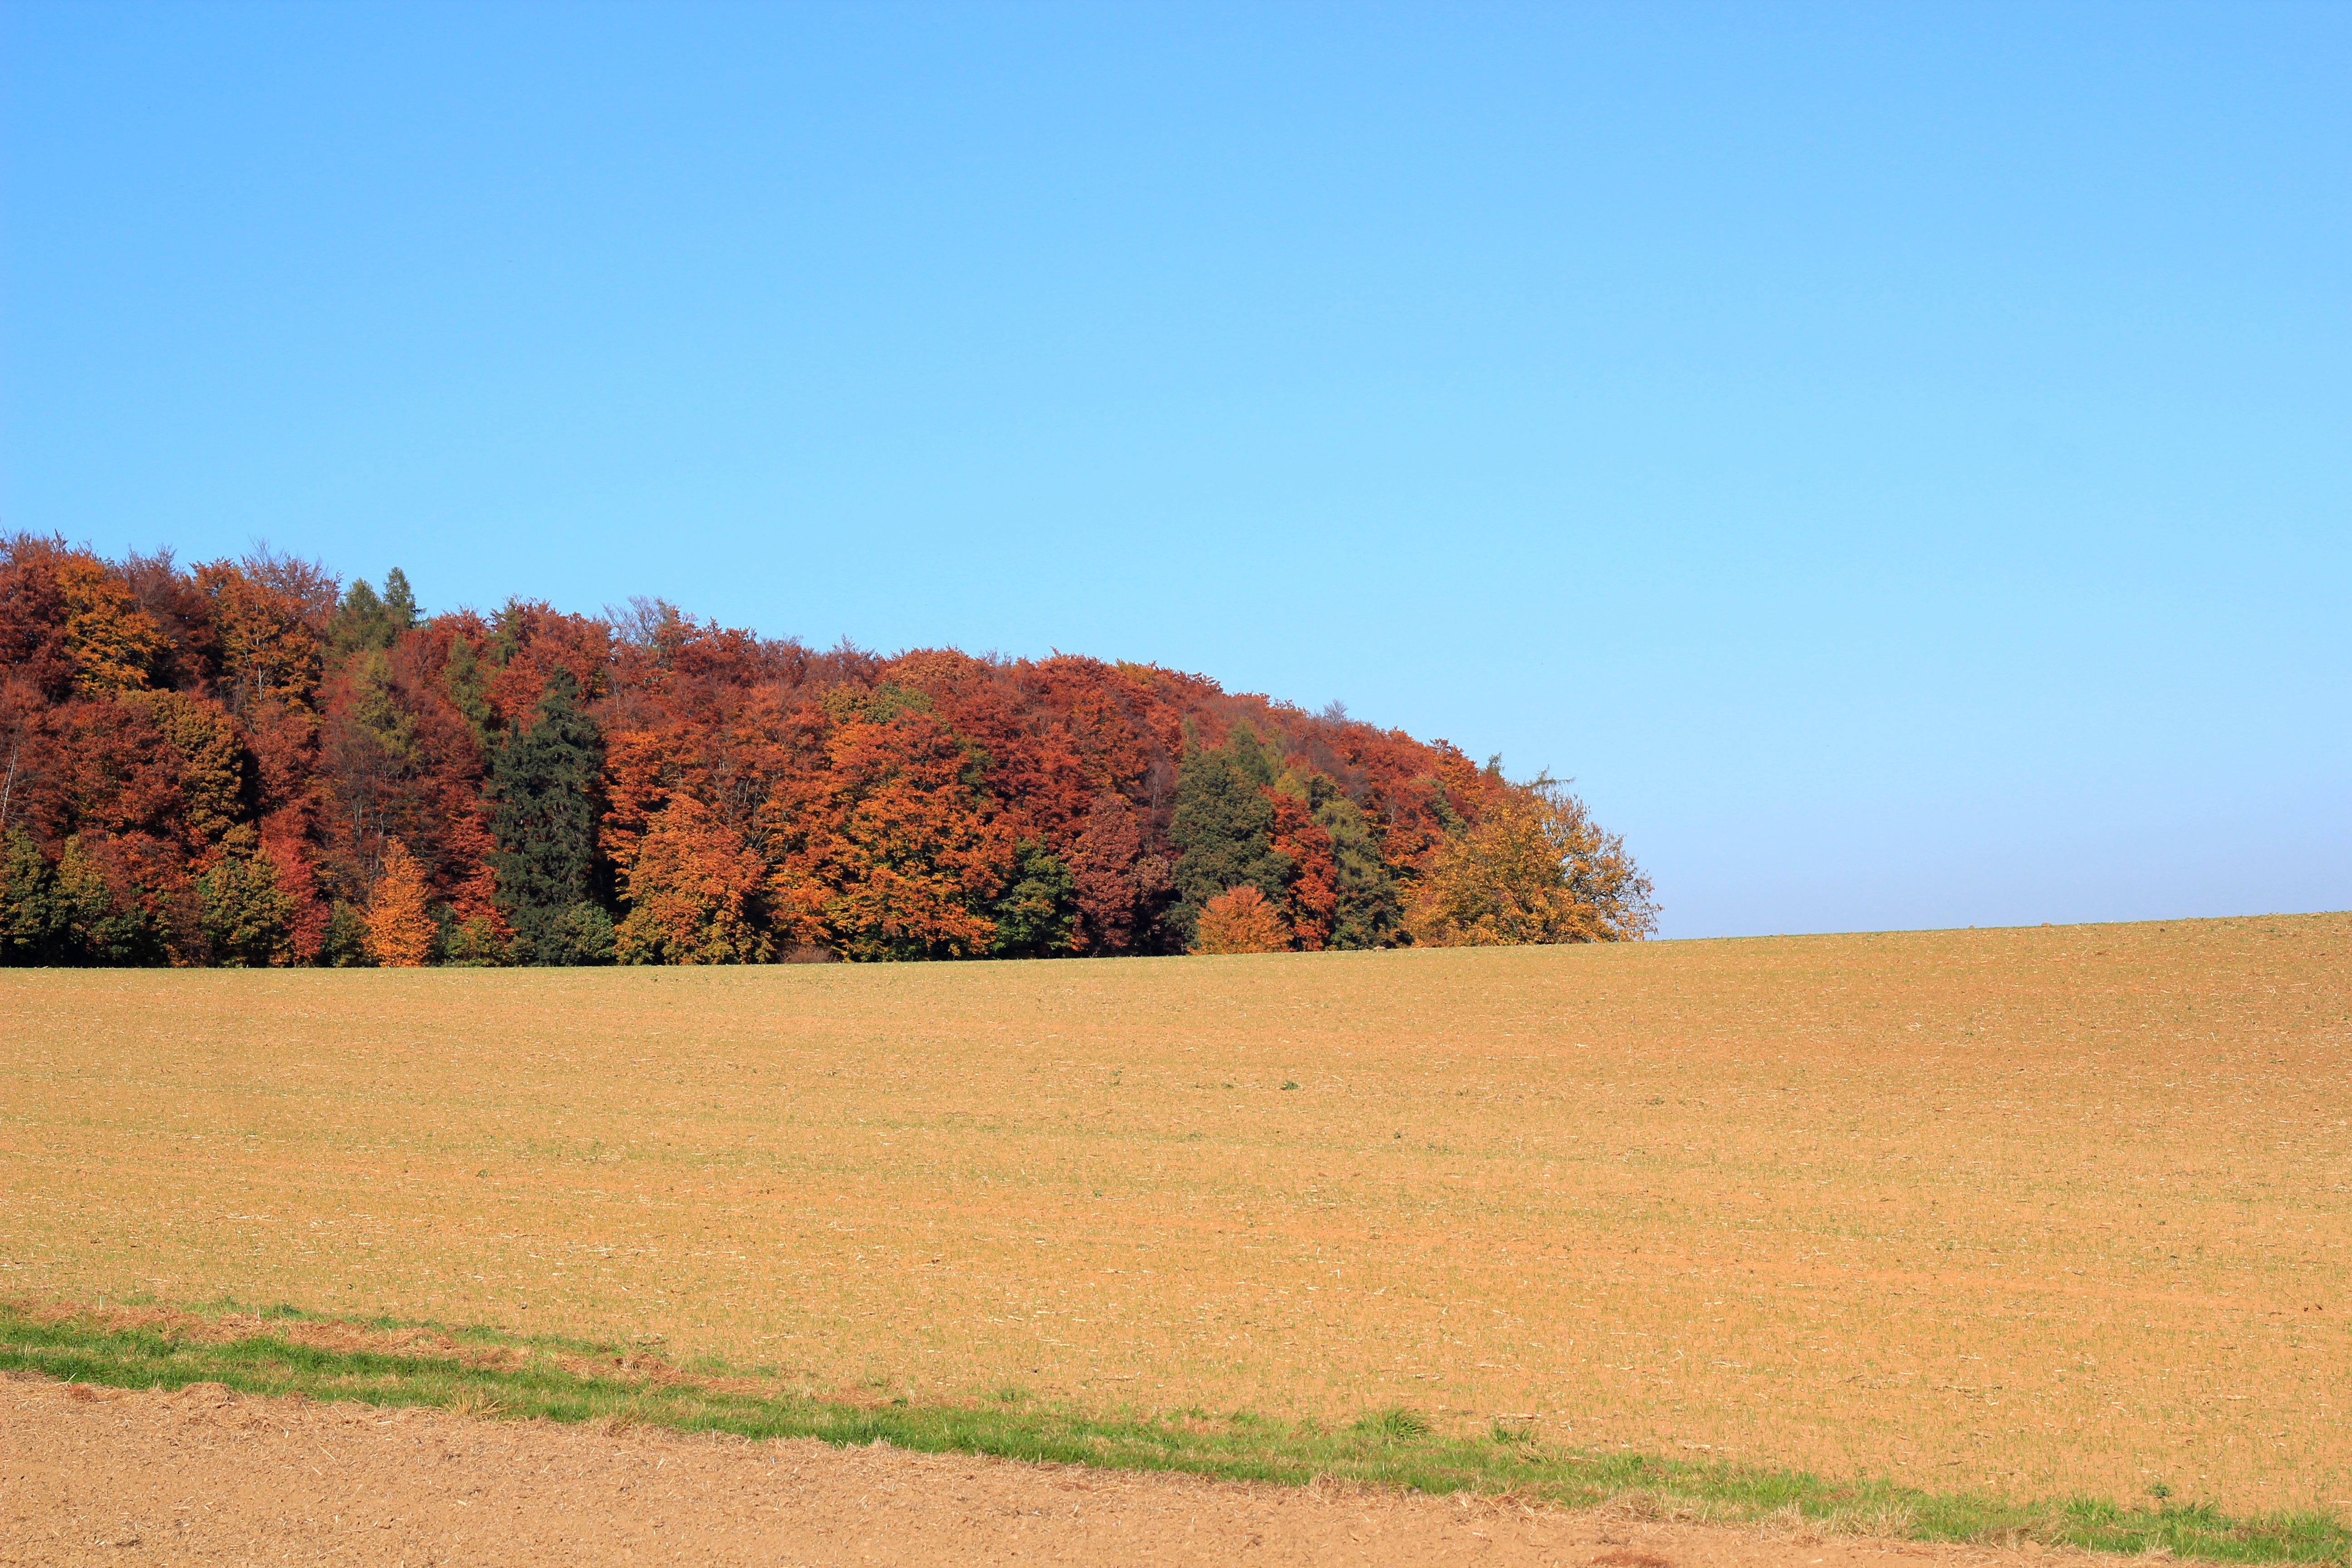
landscape, tree, nature, grass, horizon, mountain, plant, field, meadow, prairie, leaf, hill, autumn, soil, colorful, agriculture, season, savanna, plain, trees, grassland, plateau, habitat, autumn forest, ecosystem, steppe, rural area, natural environment, geographical feature, grass family